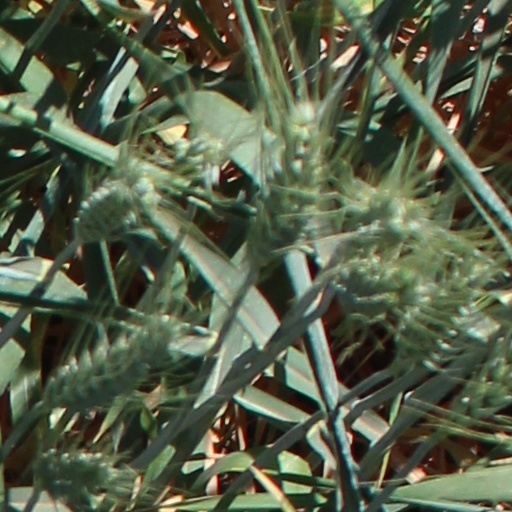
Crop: wheat